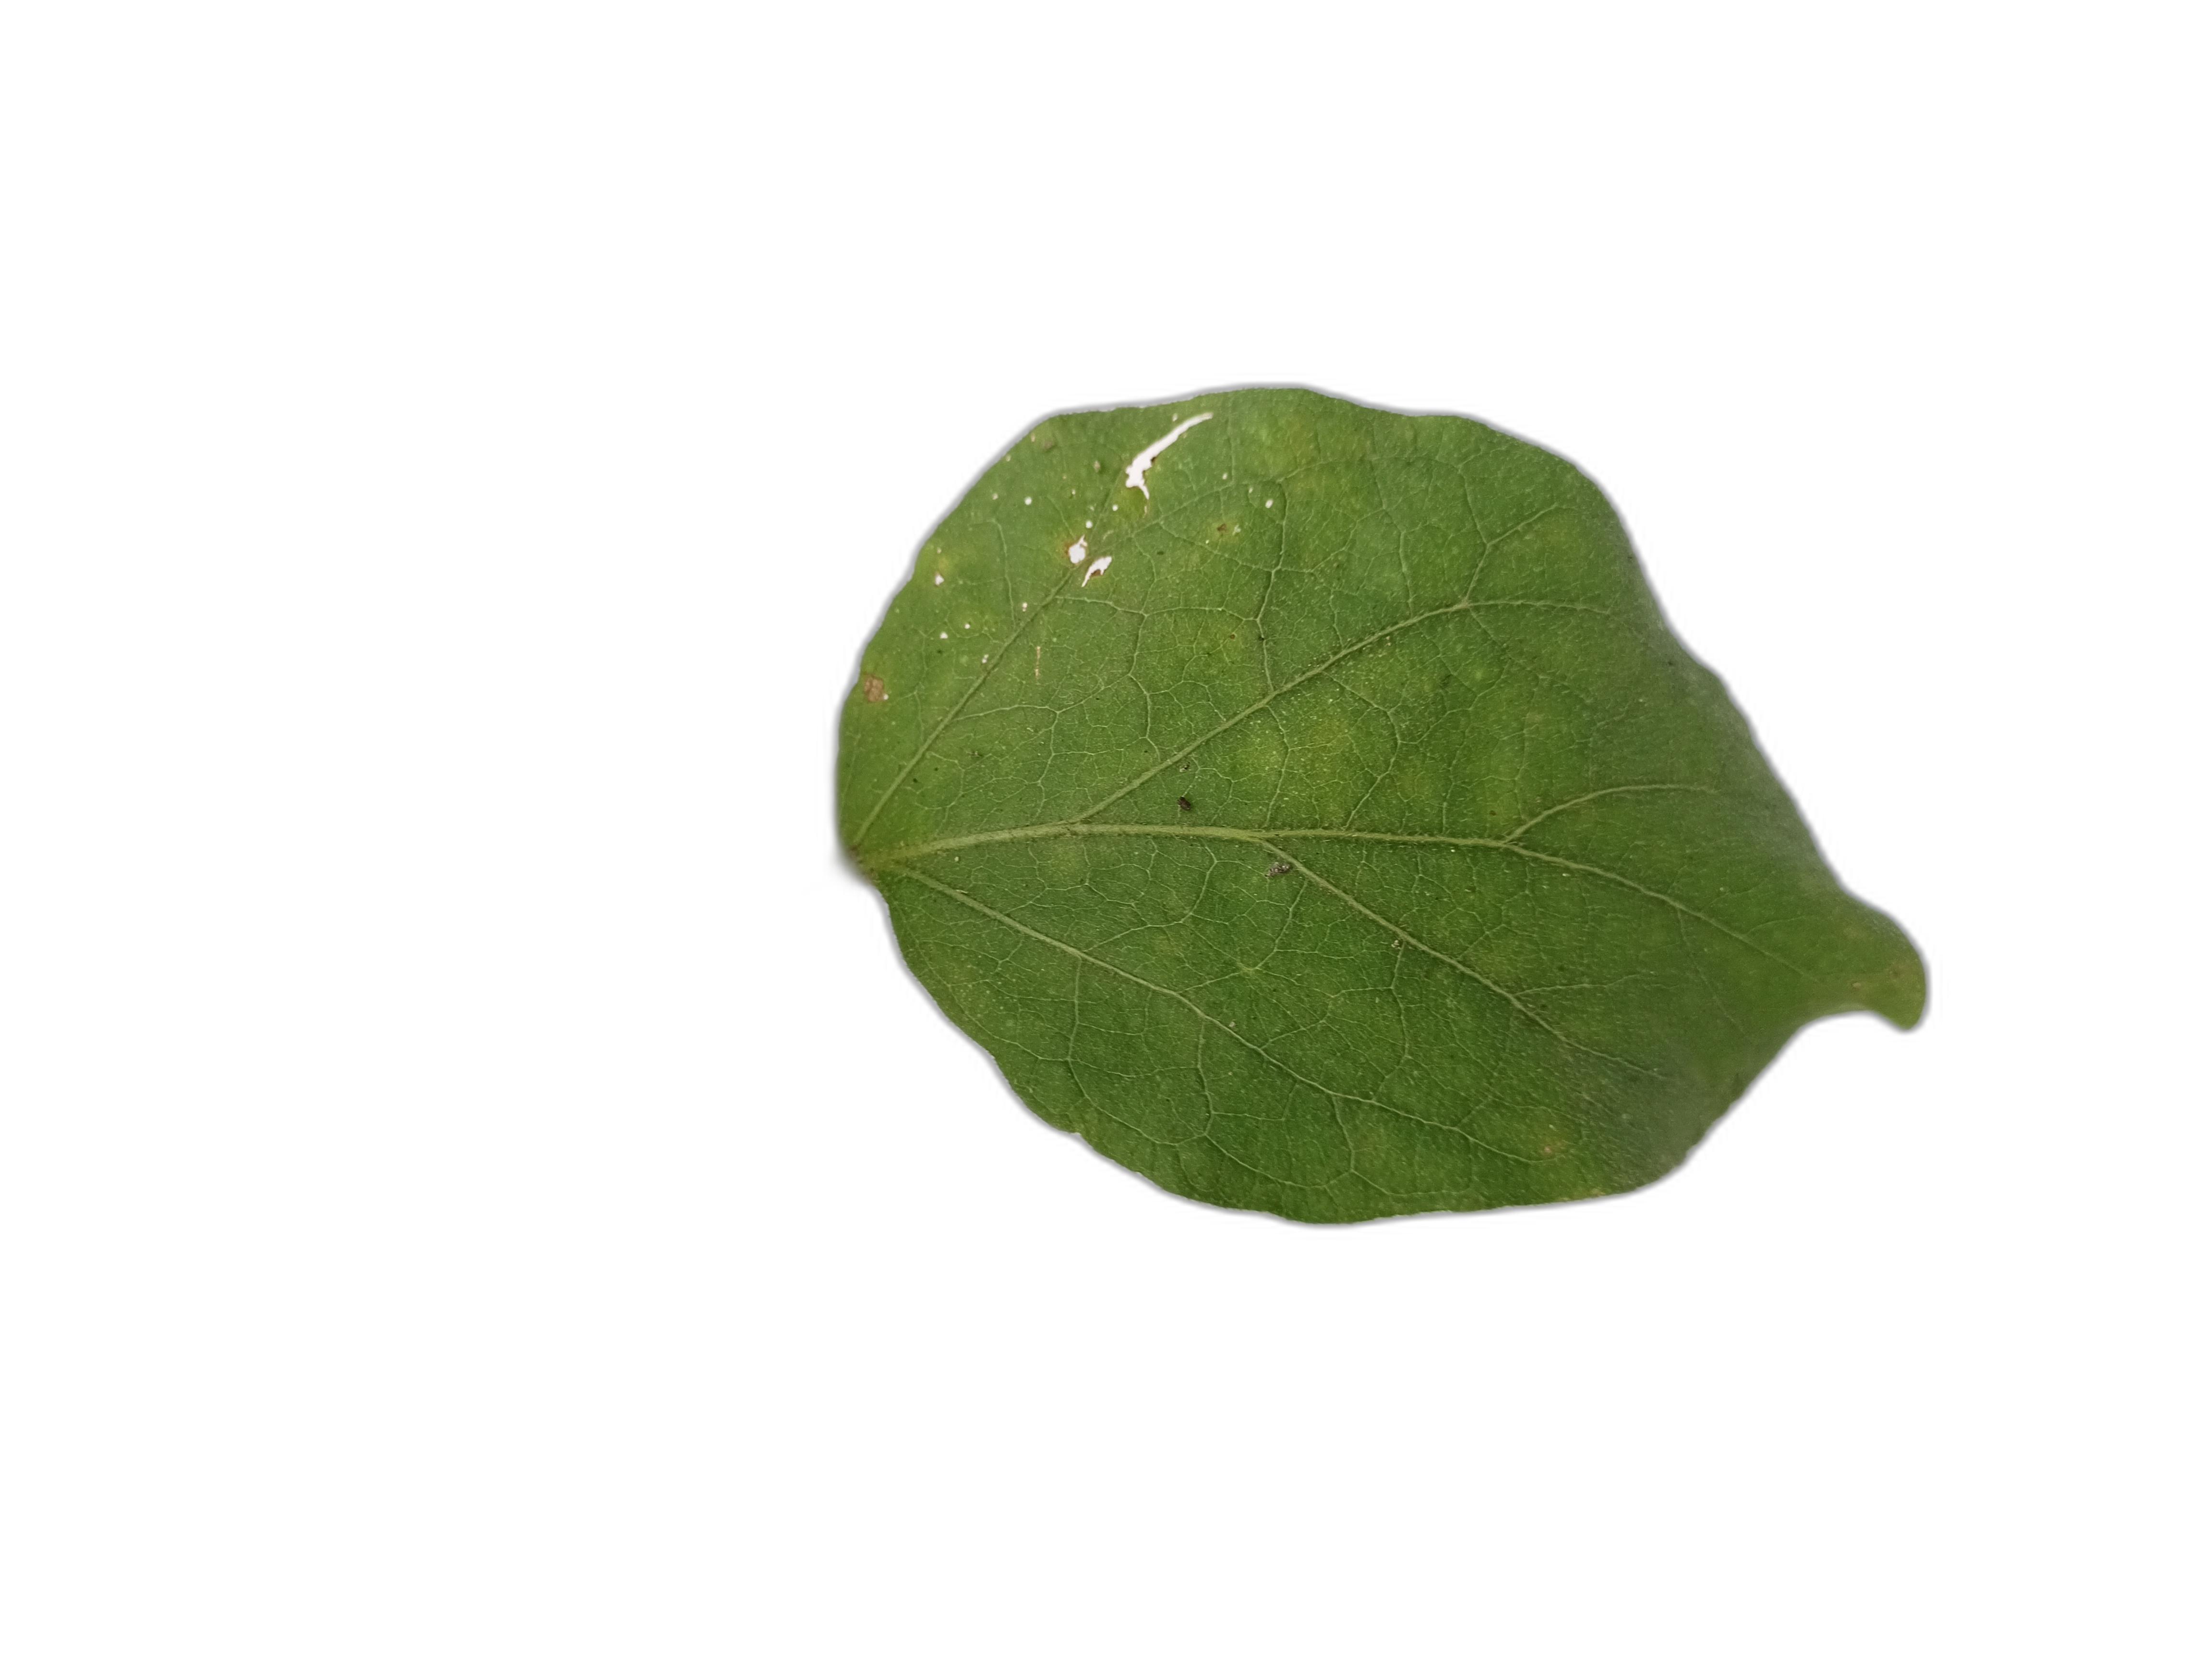
Label: Leaf Spot Disease